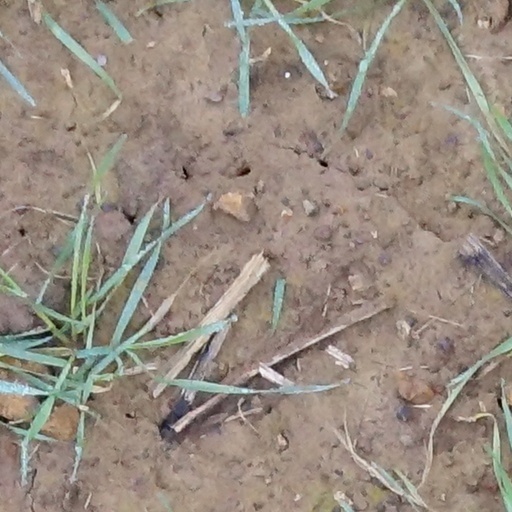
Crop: wheat